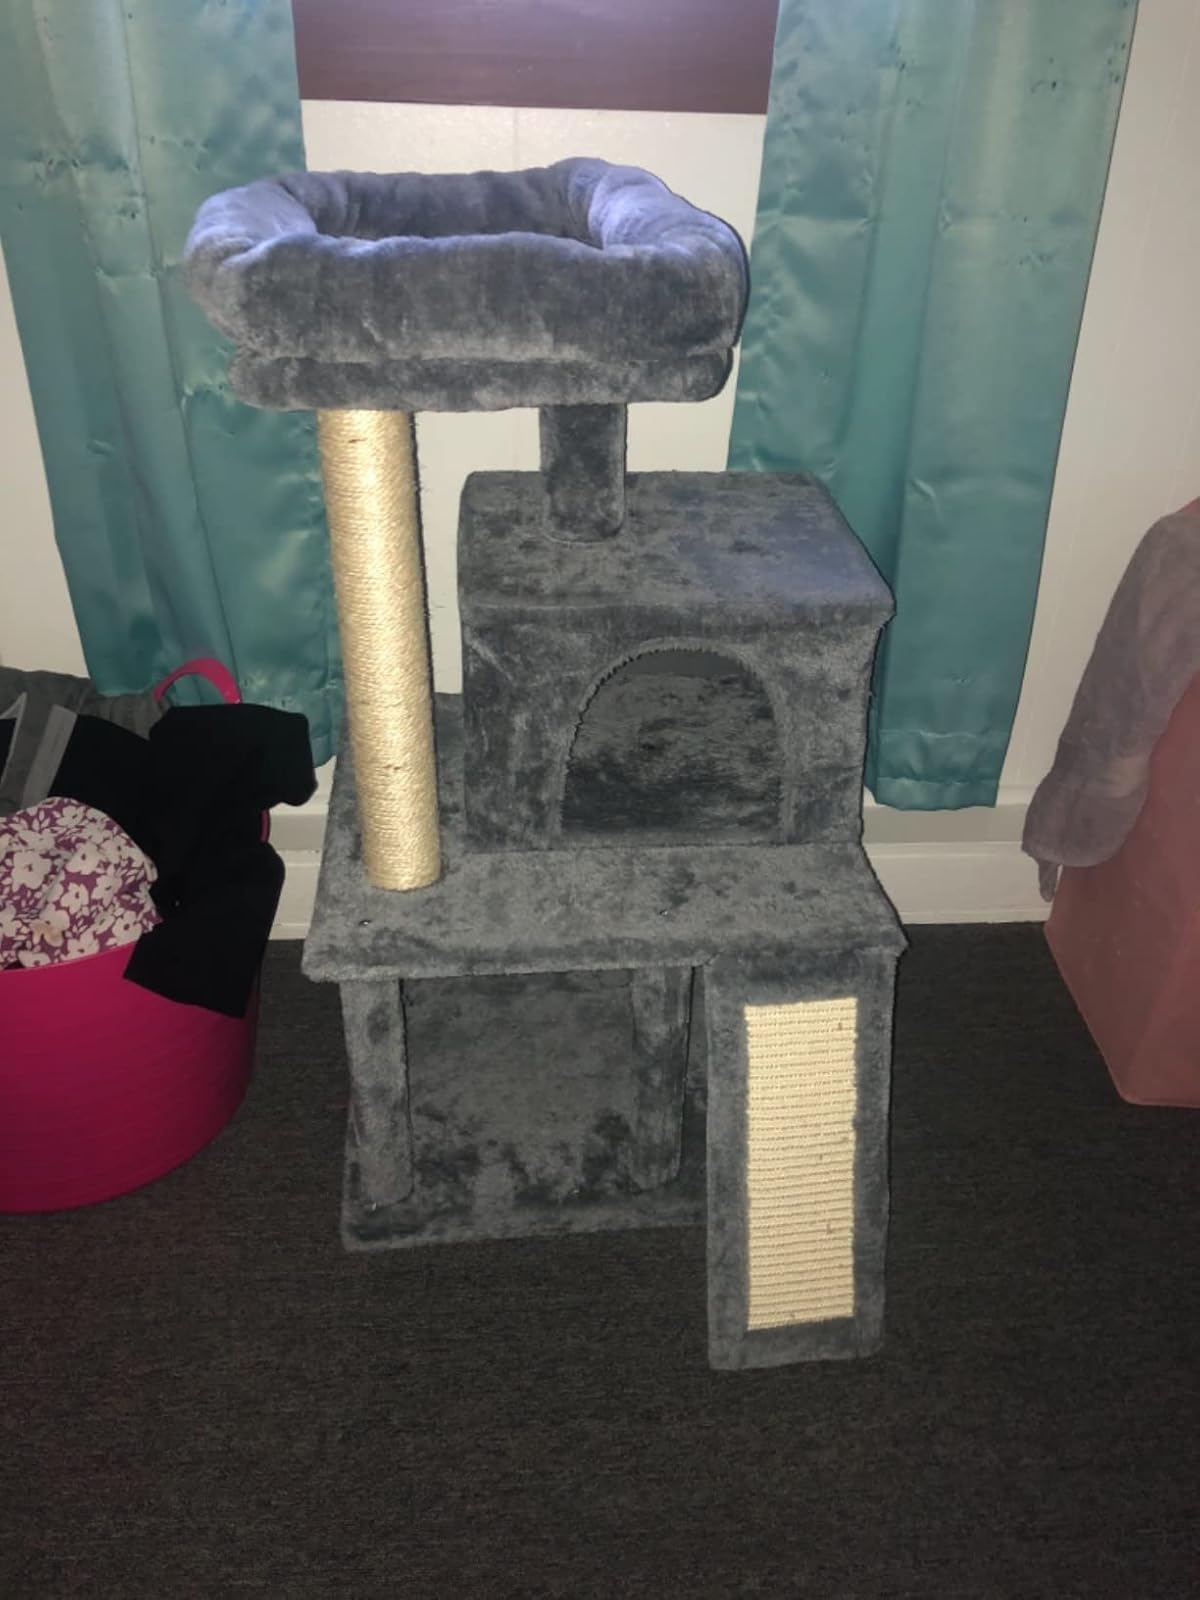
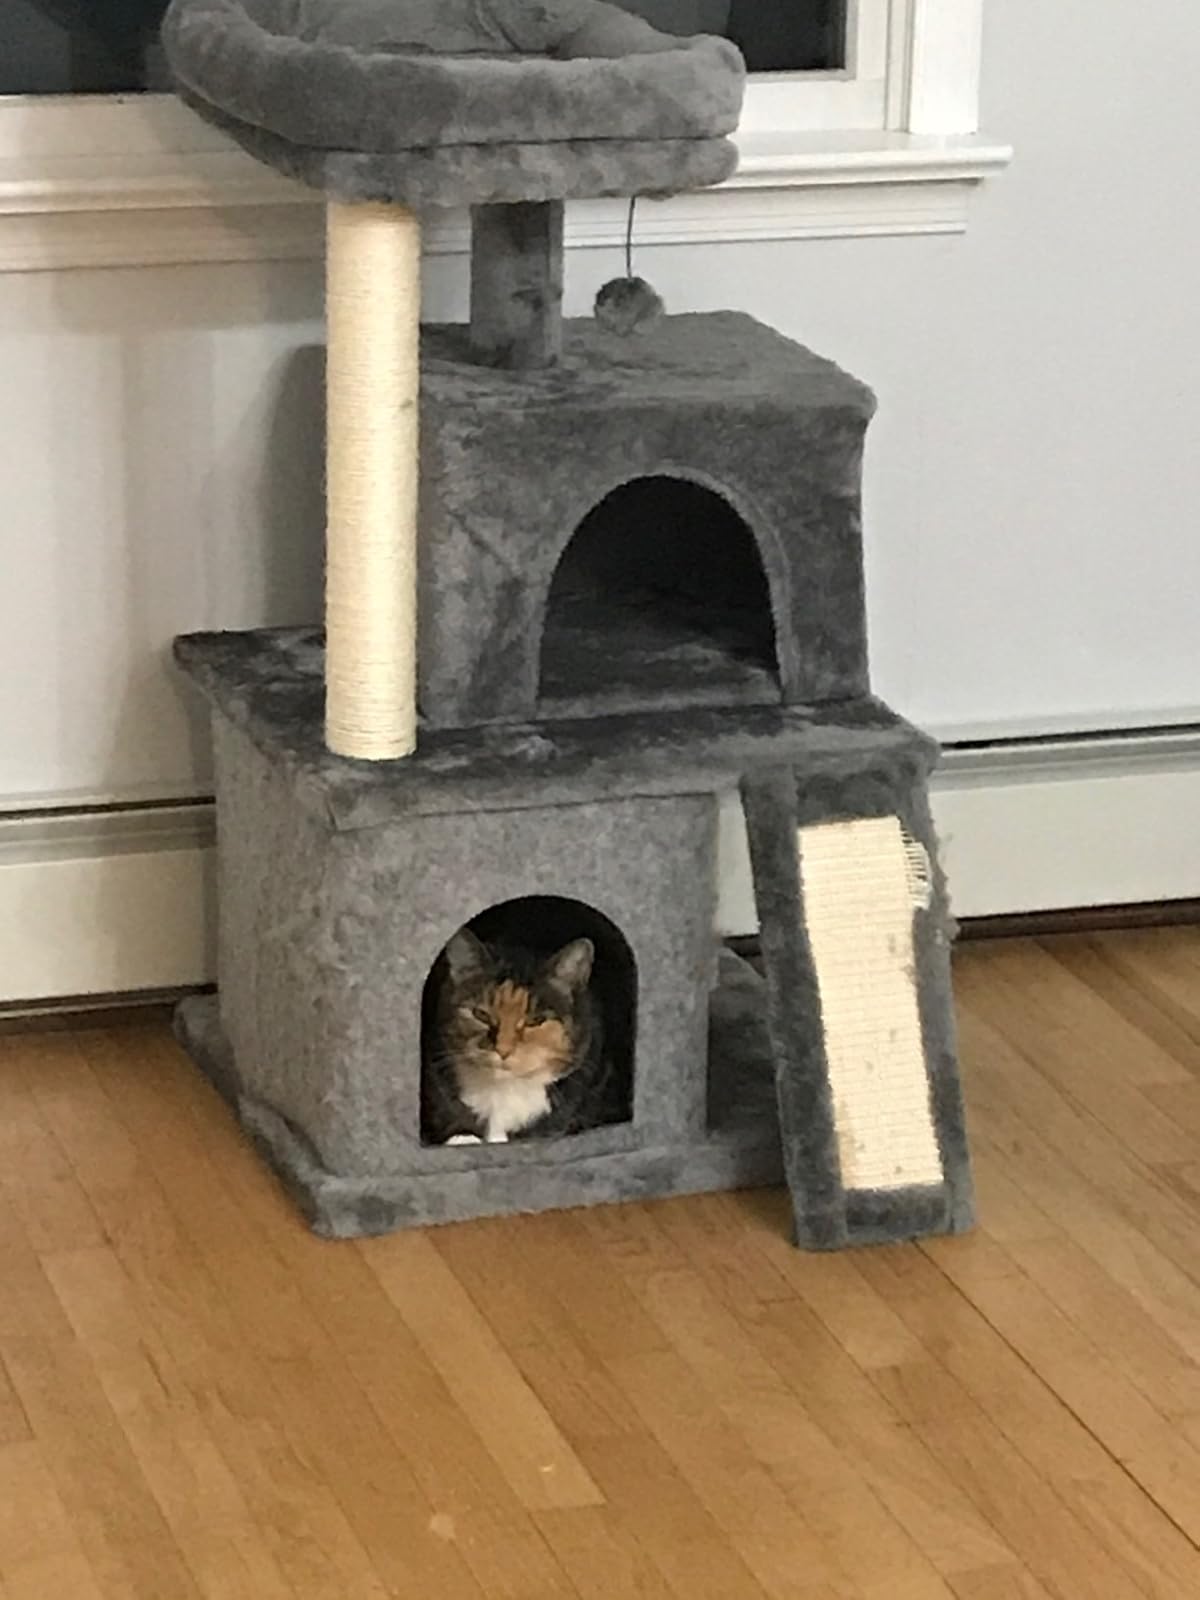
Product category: items_cat tree
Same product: yes